Javier Aramendia

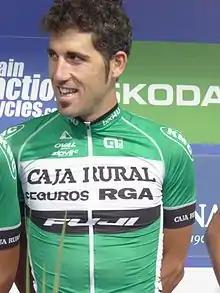
Aramendia at the 2016 Tour of Britain

Francisco Javier Aramendia Llorente (born 5 December 1986) is a Spanish former professional road bicycle racer, who rode professionally between 2008 and 2016 for the and teams.